General manager (baseball)

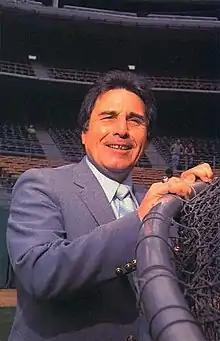
Jack McKeon served as both general manager and field manager of the San Diego Padres.

According to Baseball Almanac, the first man to hold the title of general manager was Billy Evans when he was appointed by the Cleveland Indians in 1927. However, the duties of the modern general manager already had been assumed by two executives — Barrow of the New York Yankees and Branch Rickey of the St. Louis Cardinals — whose formal title at the time was "business manager." Both were former field managers of big-league teams, although Barrow had no professional playing background.